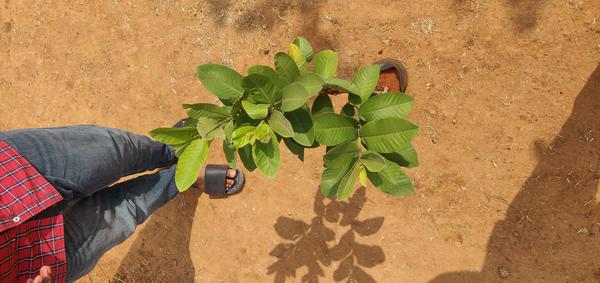
Plant: Gauva